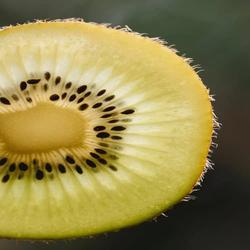
Label: Kiwi